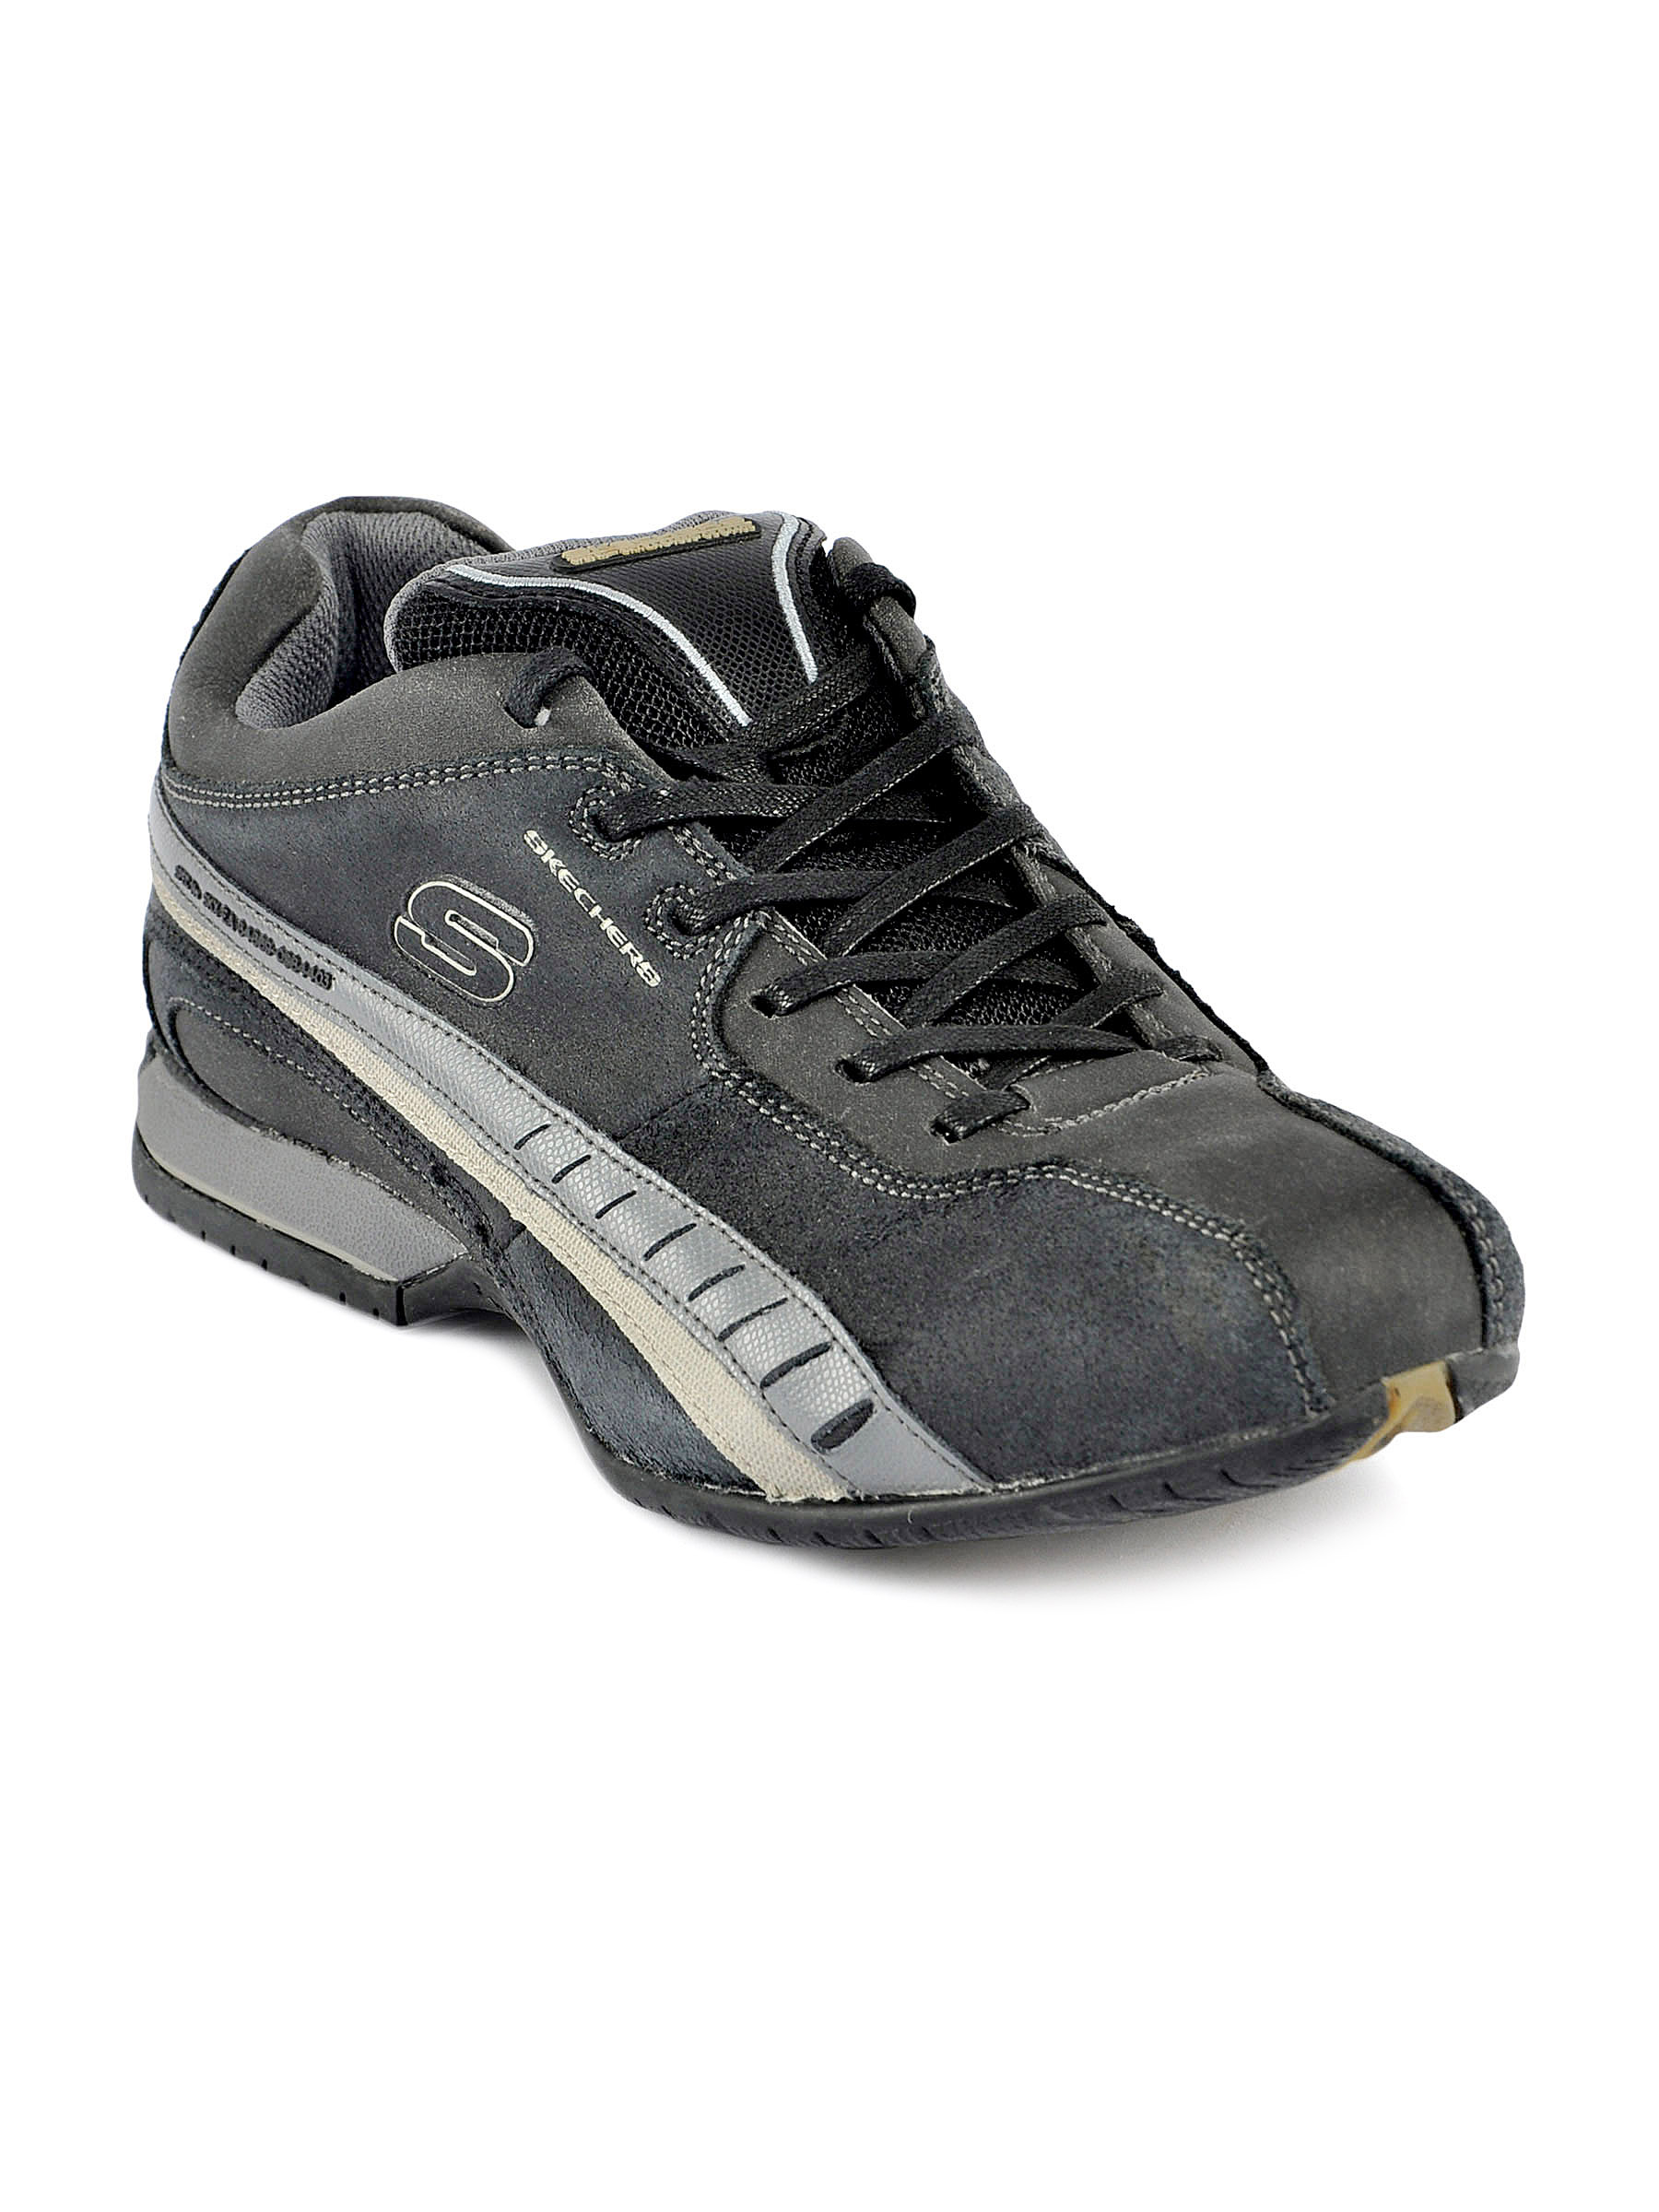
Skechers Men Casual Black Shoes
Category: Footwear / Shoes / Casual Shoes
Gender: Men
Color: Black
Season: Summer 2012
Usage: Casual